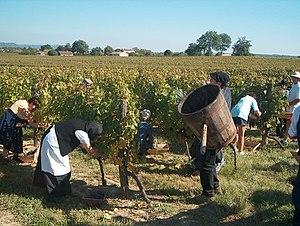
Vendanges à l'ancienne à Buzet-sur-Baïse
Buzet-sur-Baïse est une commune du Sud-Ouest de la France, située dans le département de Lot-et-Garonne.